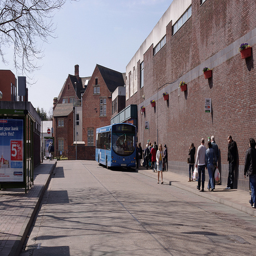
an image of a bus that is on the side of the road
A view of a blue buss at a bus stop, with people walking up to it.
A blue bus on street next to a brick building.
A group of people getting onto a bus at a bus stop.
a public transit bus on a city street